Wolfgang Schneiderhan (violinist)

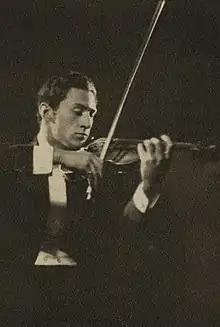

Wolfgang Eduard Schneiderhan (28 May 191518 May 2002) was an Austrian classical violinist.